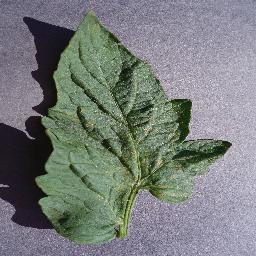
Label: Tomato___Target_Spot